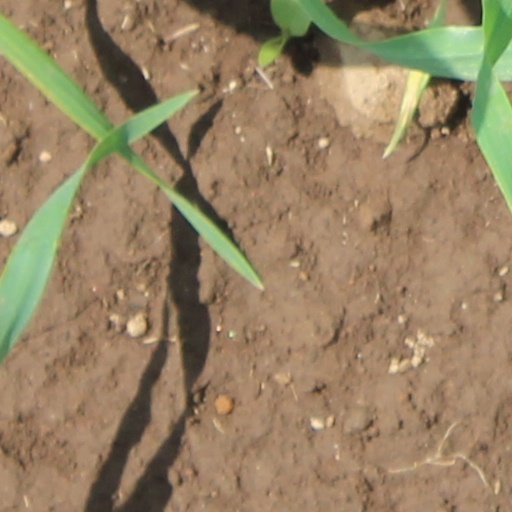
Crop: wheat